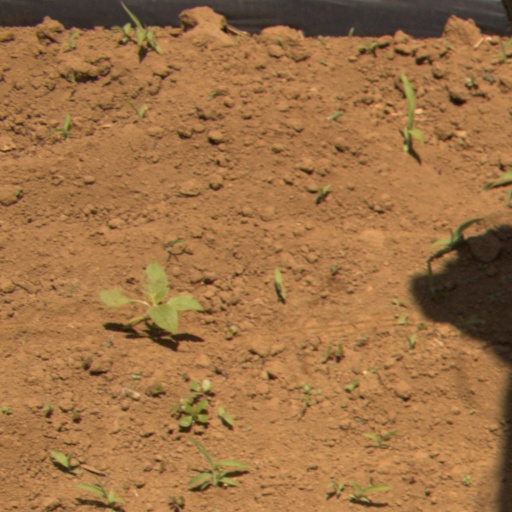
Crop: Jerusalem artichoke